German occupation of Crimea during World War II

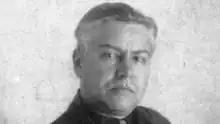
Amet Özenbaşlı, a member of the Crimean People's Republic, served as the Crimean Tatars' representative, and was to be declared mufti of the Crimean Tatars in 1945

Following a retreat from the Caucasus, Kleist took a more active role in governing Crimea. In February 1943, he issued a series of 14 points, including the following: